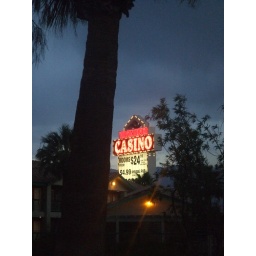
Virgin river casino sign over the dirty ass pool.